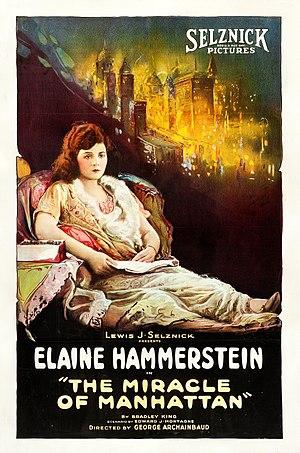
The Miracle of Manhattan est un film américain réalisé par George Archainbaud et sorti en 1921.